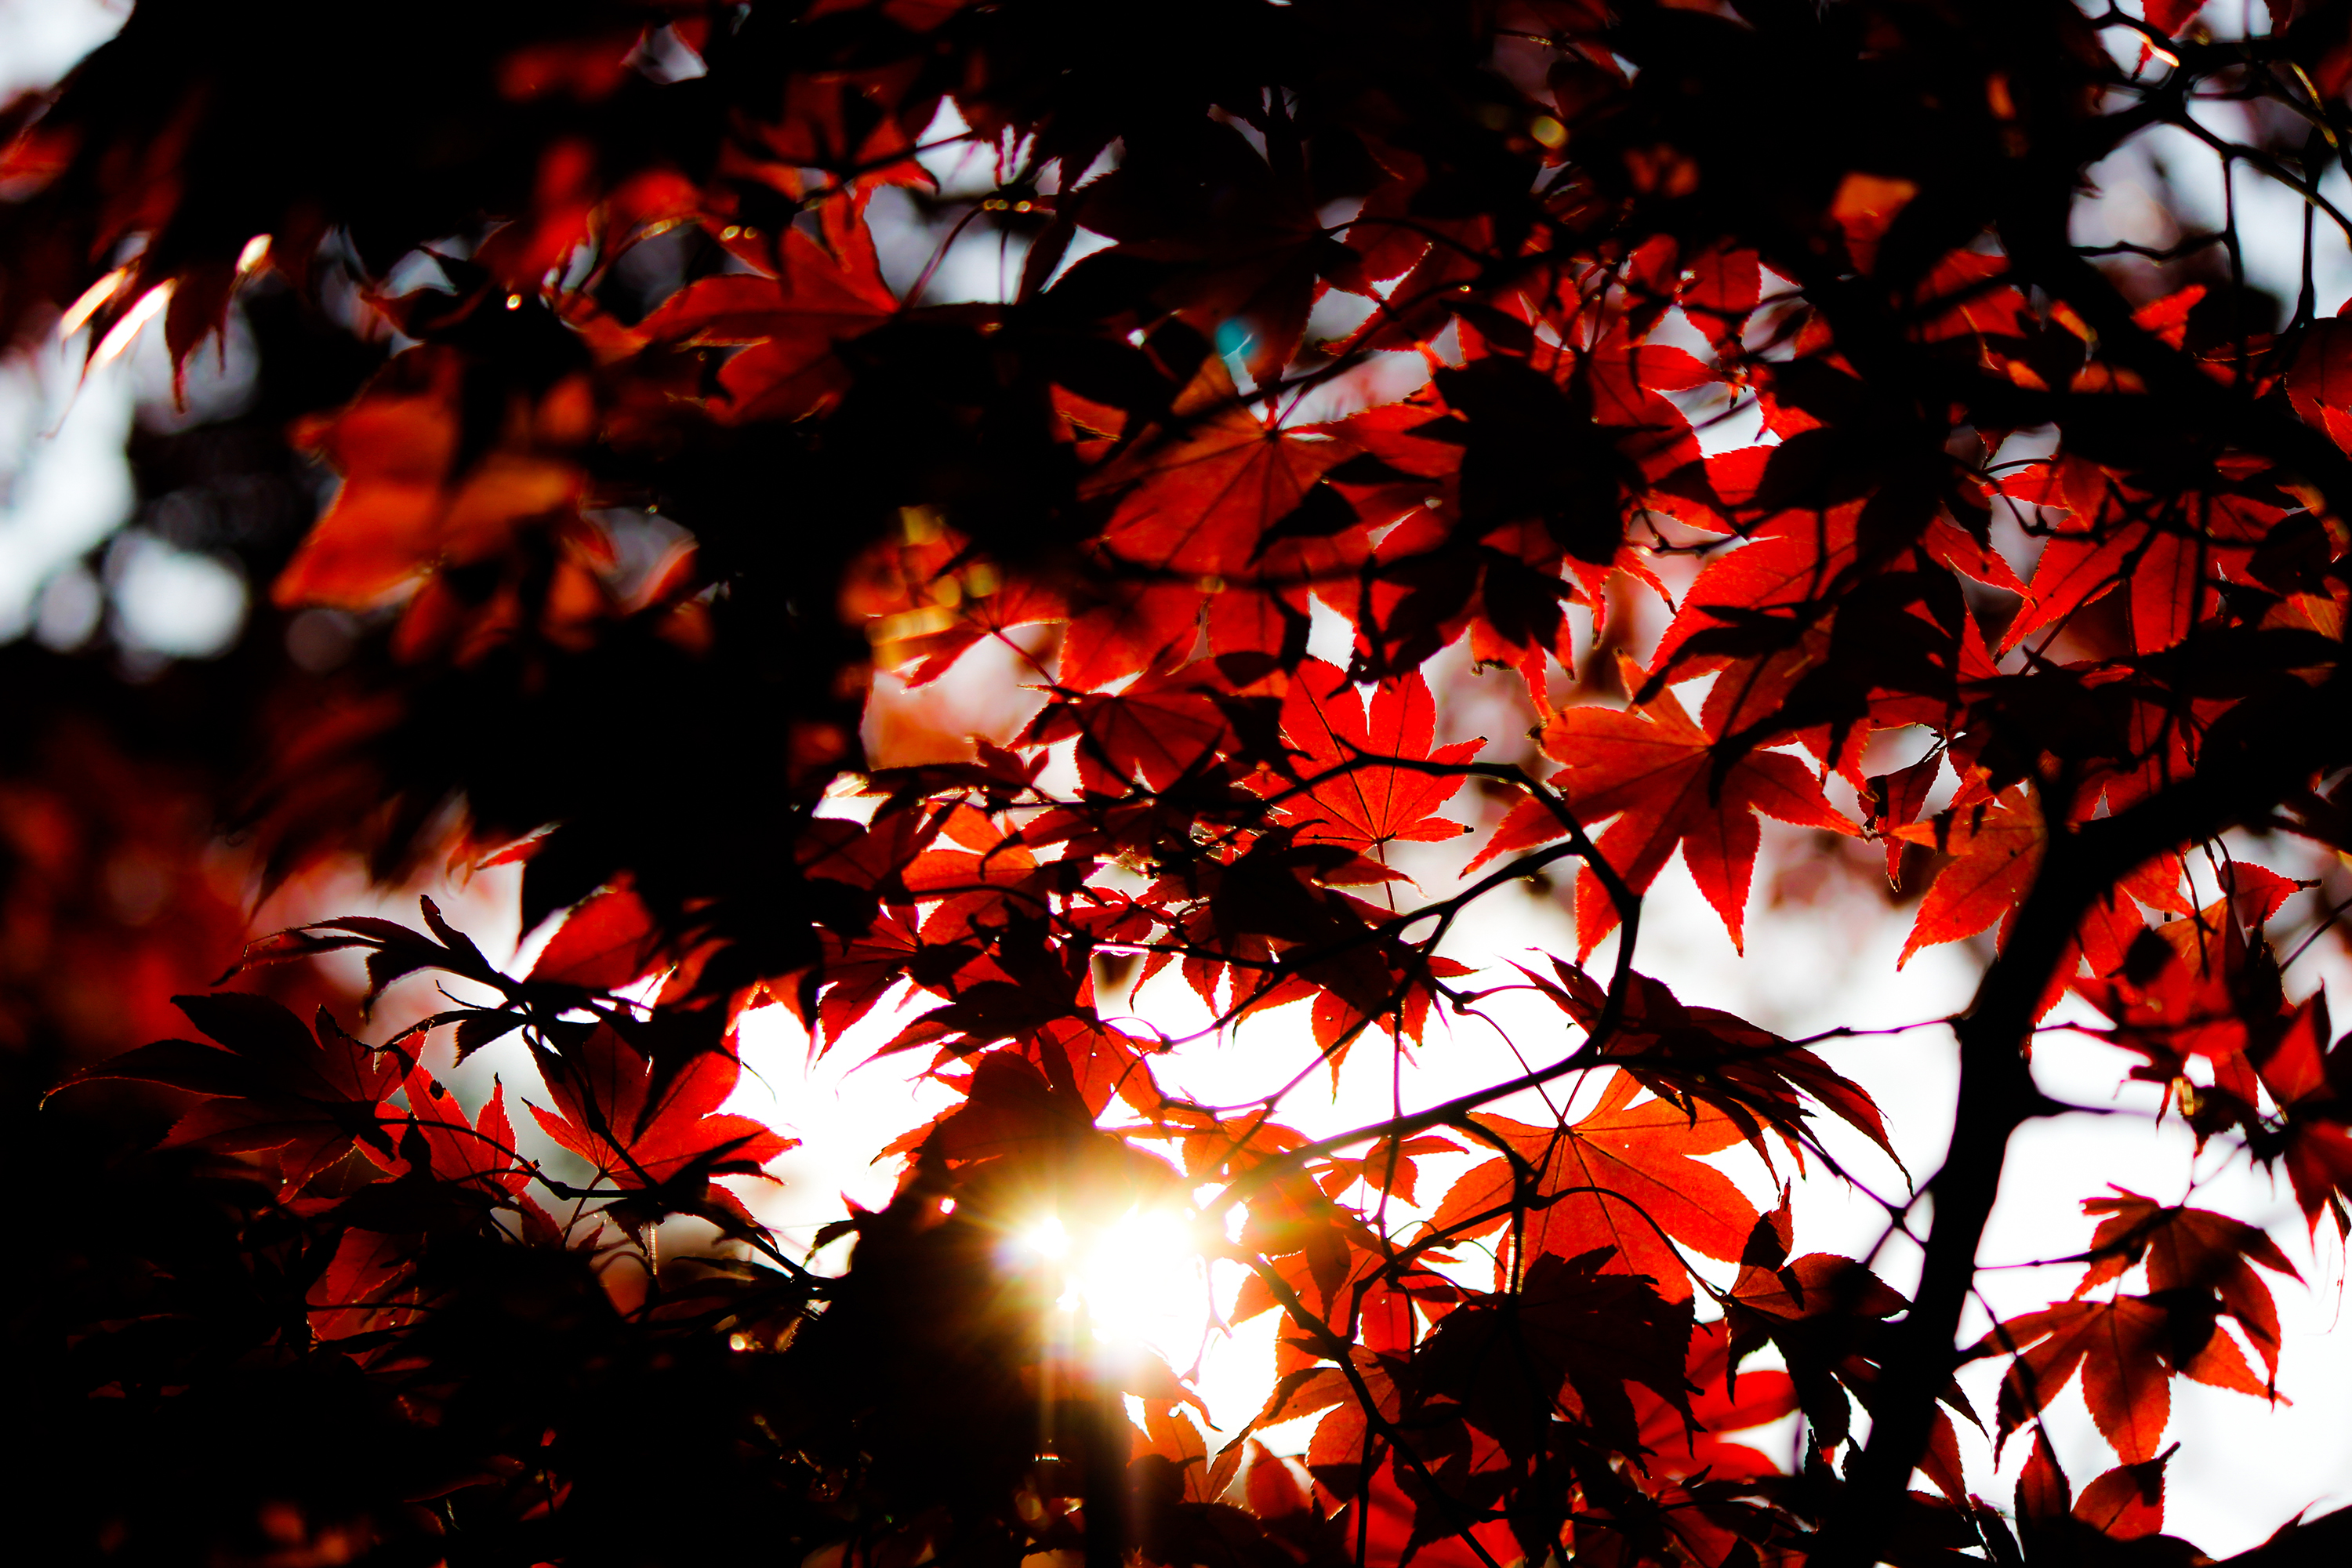
tree, nature, branch, light, plant, sunlight, leaf, flower, red, color, autumn, season, maple tree, maple leaf, leaves, sunny, maple leaves, flowering plant, woody plant, land plant